Sky position (RA, Dec in degrees): 234.147, 13.287
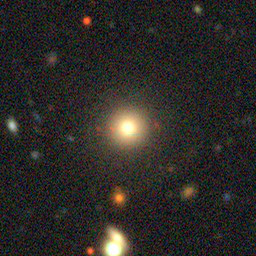
Galaxy morphology: Round Smooth Galaxies